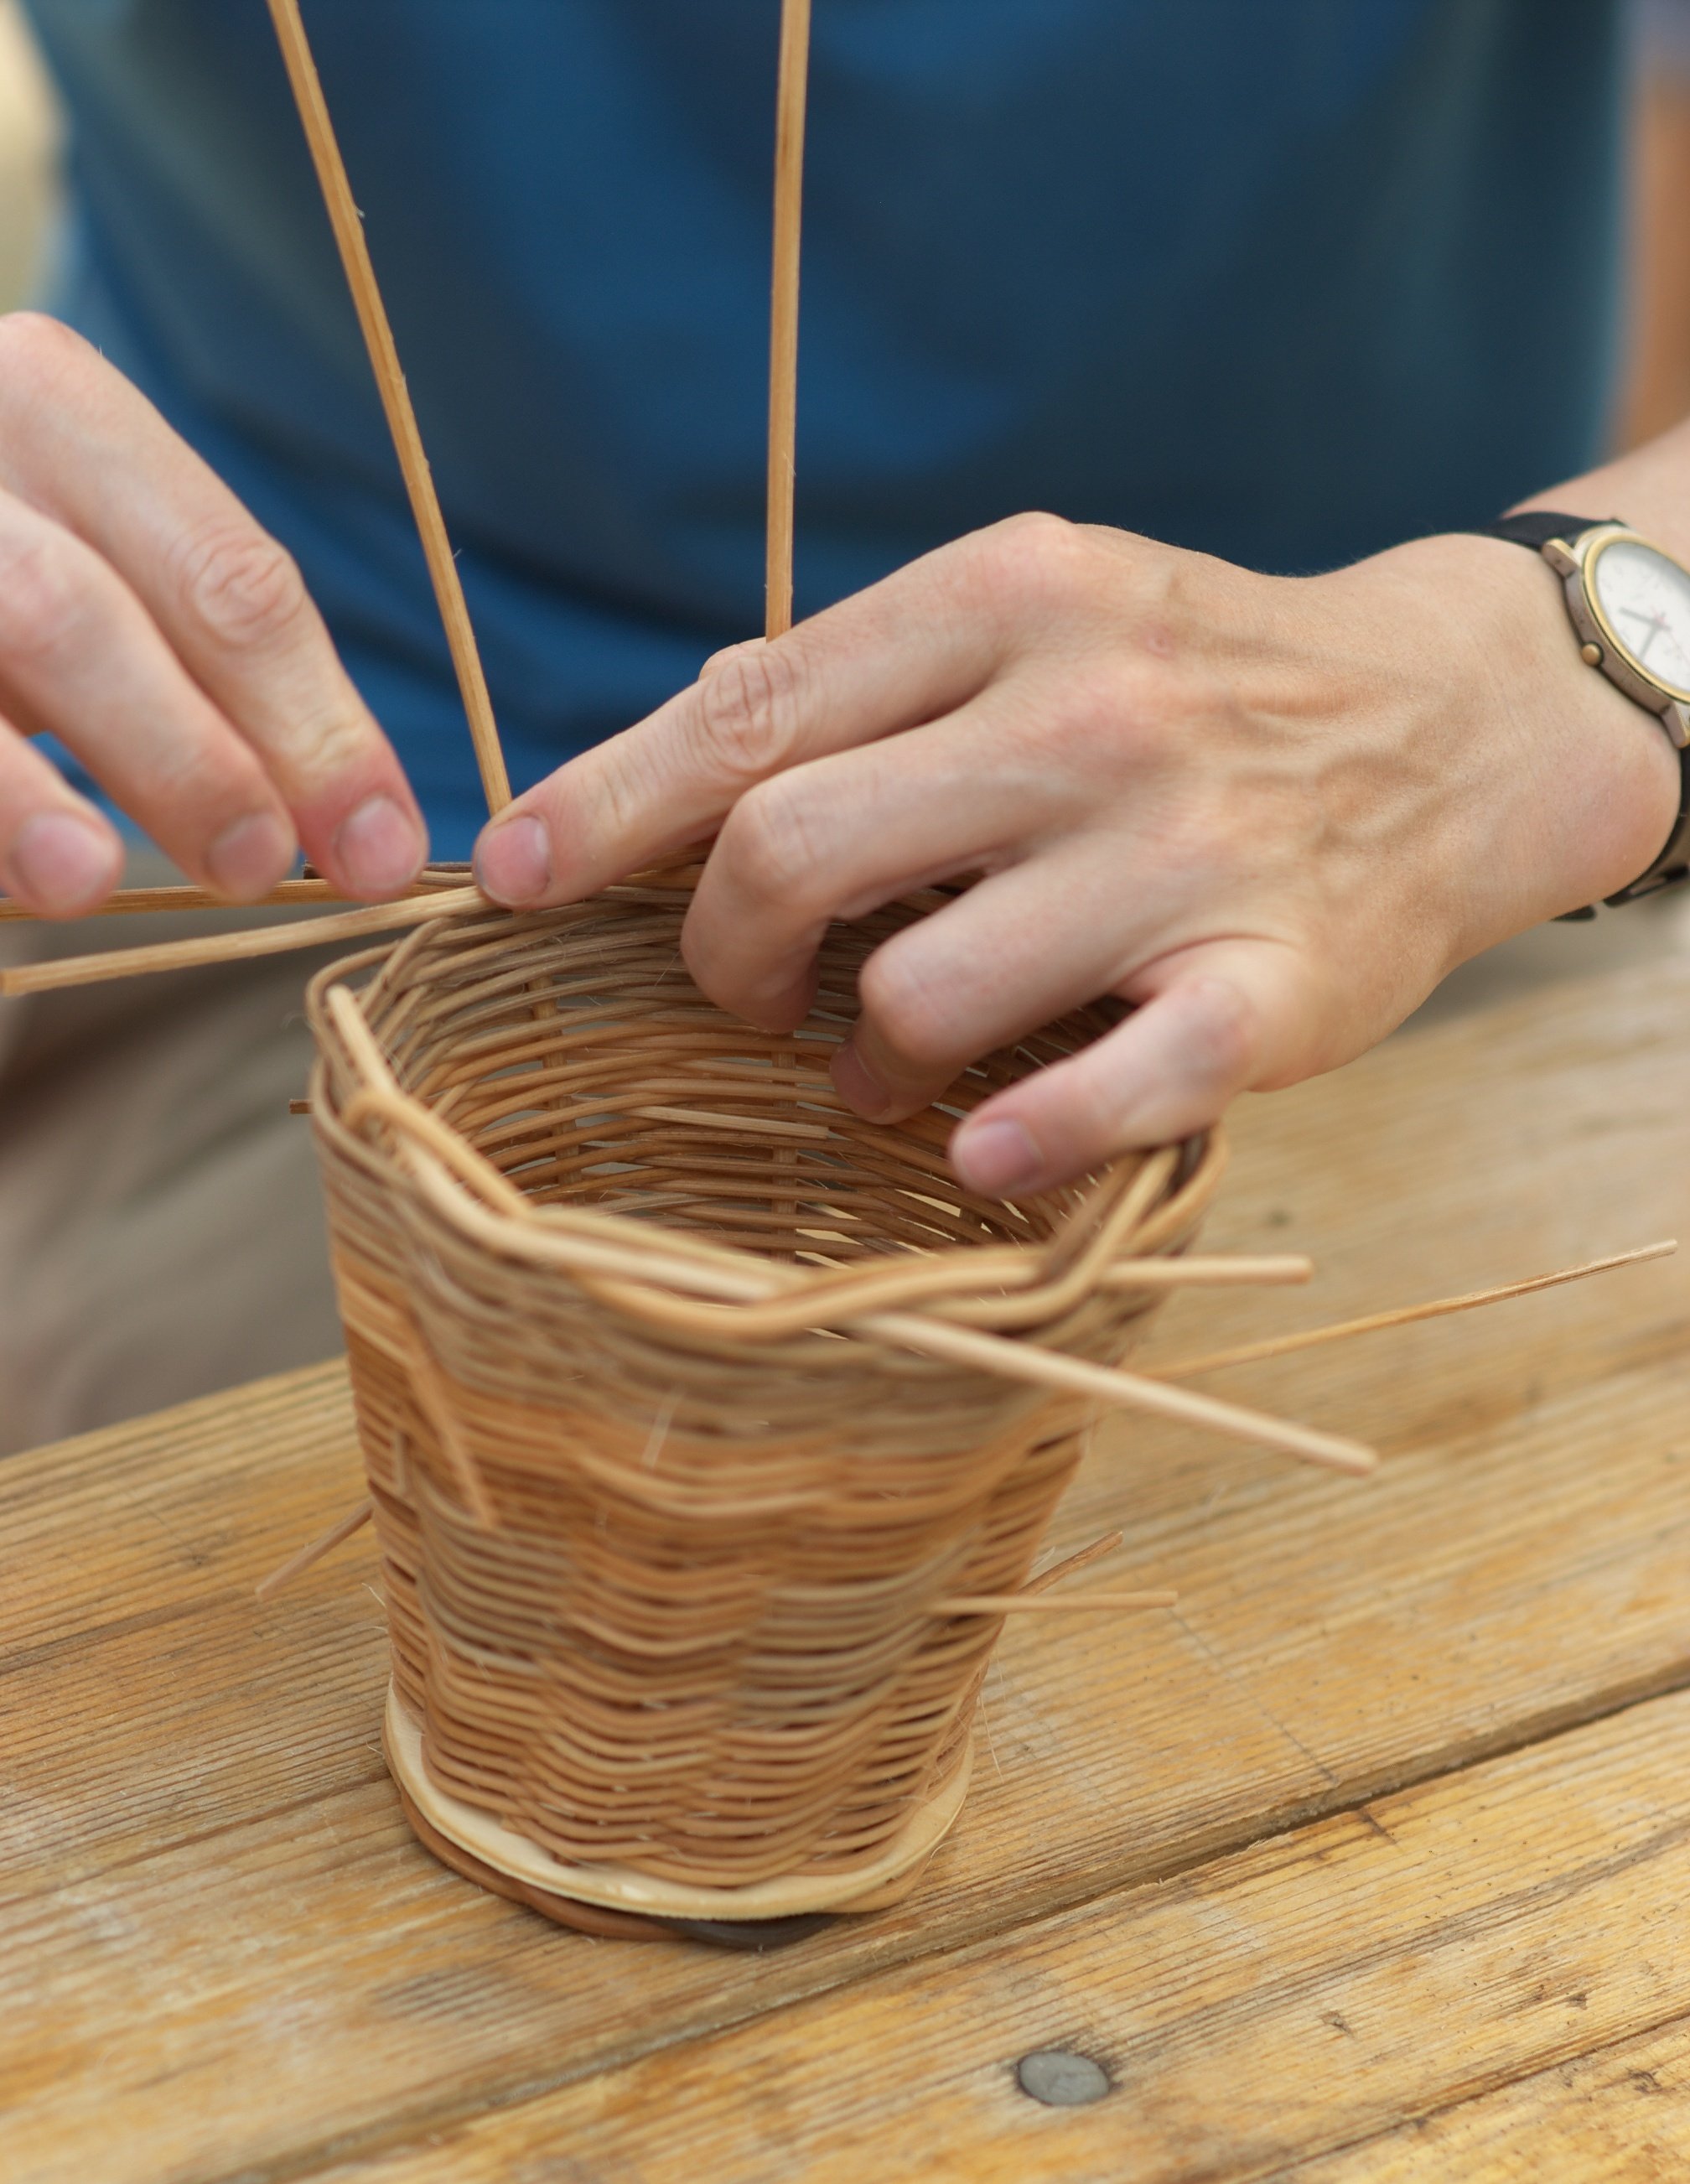
hand, wood, food, baking, rawtherapee, germany, deutschland, berlin, walimex, samyang, pentax, 85mm, 2010, lenstagged, steffenzahn, k100d, justpentax, iamflickr, pankow, 85mmf14, walimex85mm, walimexpro8514if, rakatak, grass family